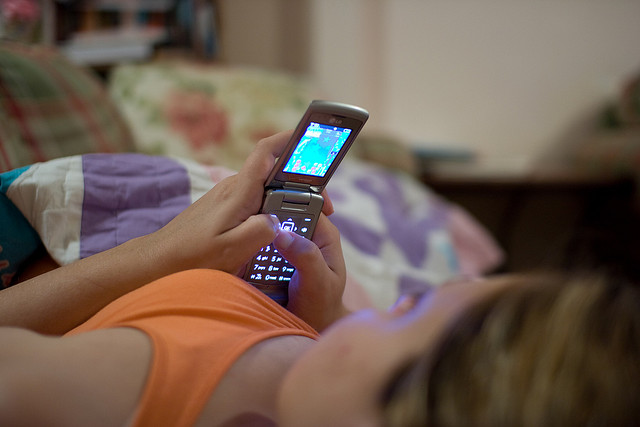
user: Given an image and a question. Answer the question in a short answer. Question: What is this kid doing on his phone? Short Answer:
assistant: play game